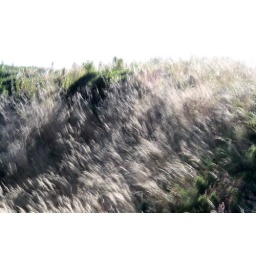
The wind in the grass on the dunes on Bamburgh beach made a wonderful display.